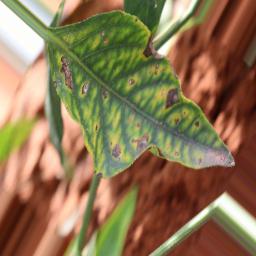
Label: cercospora